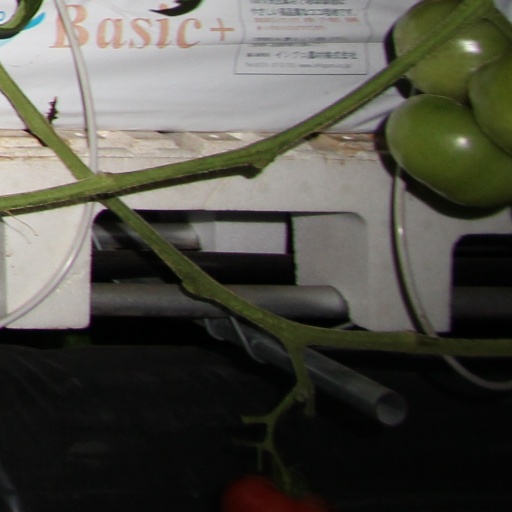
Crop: tomato